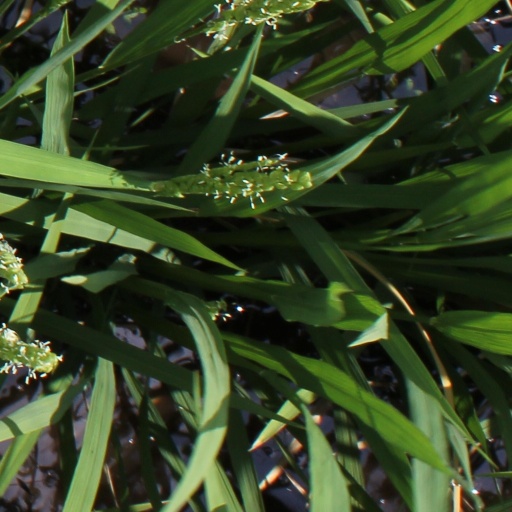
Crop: rice